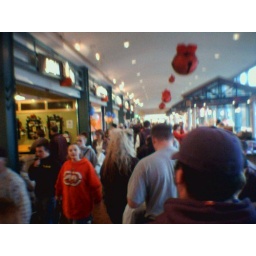
Pictures taken on the Friday after Thanksgiving 2004 in Salem, Oregon. On the sky bridge with stores over Center Street